Monkeys in Chinese culture

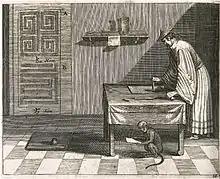
"Method of Writing", a scribe with an ink brush and a monkey with paper, from Athanasius Kircher's 1667 "China Illustrata"

When Buddhism was first transmitted into China circa the 2nd century CE, monkeys were already an ancient tradition in Buddhist texts.